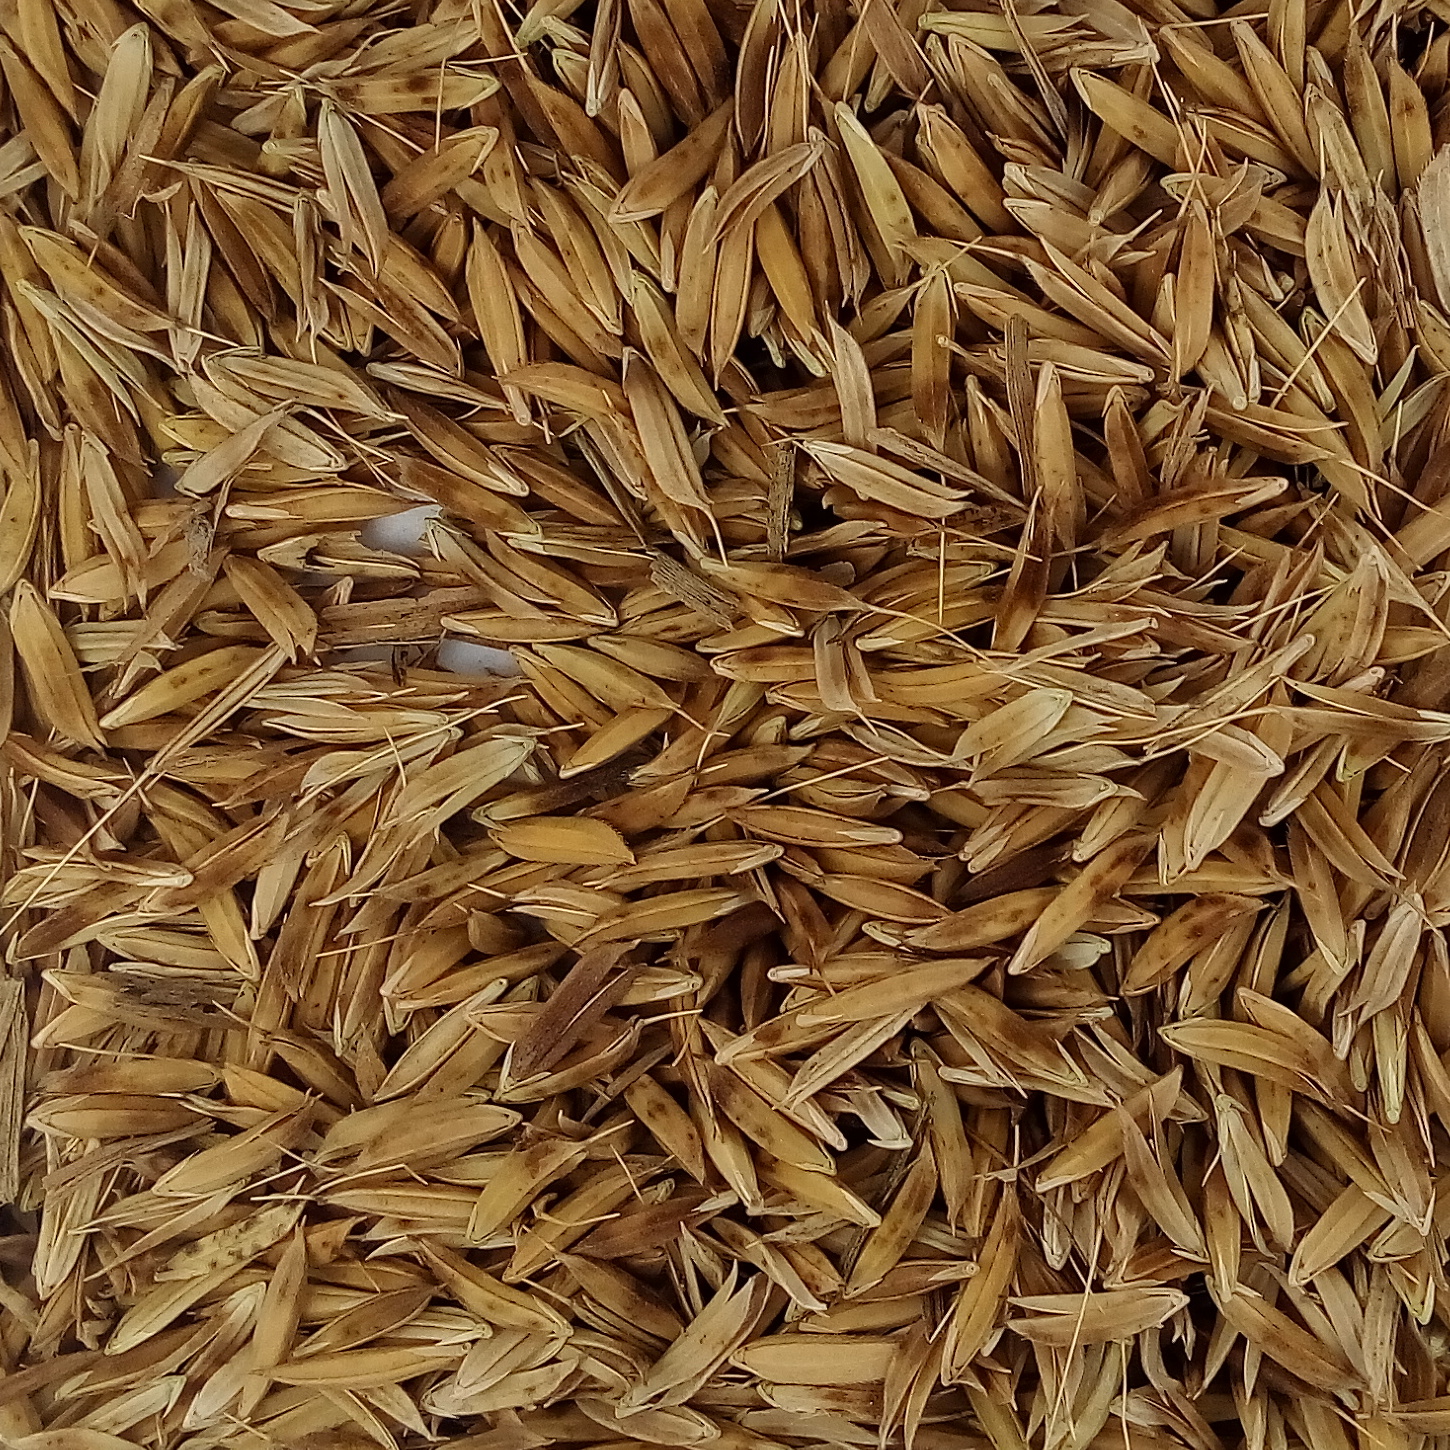
Rice seed variety: DHBT_3